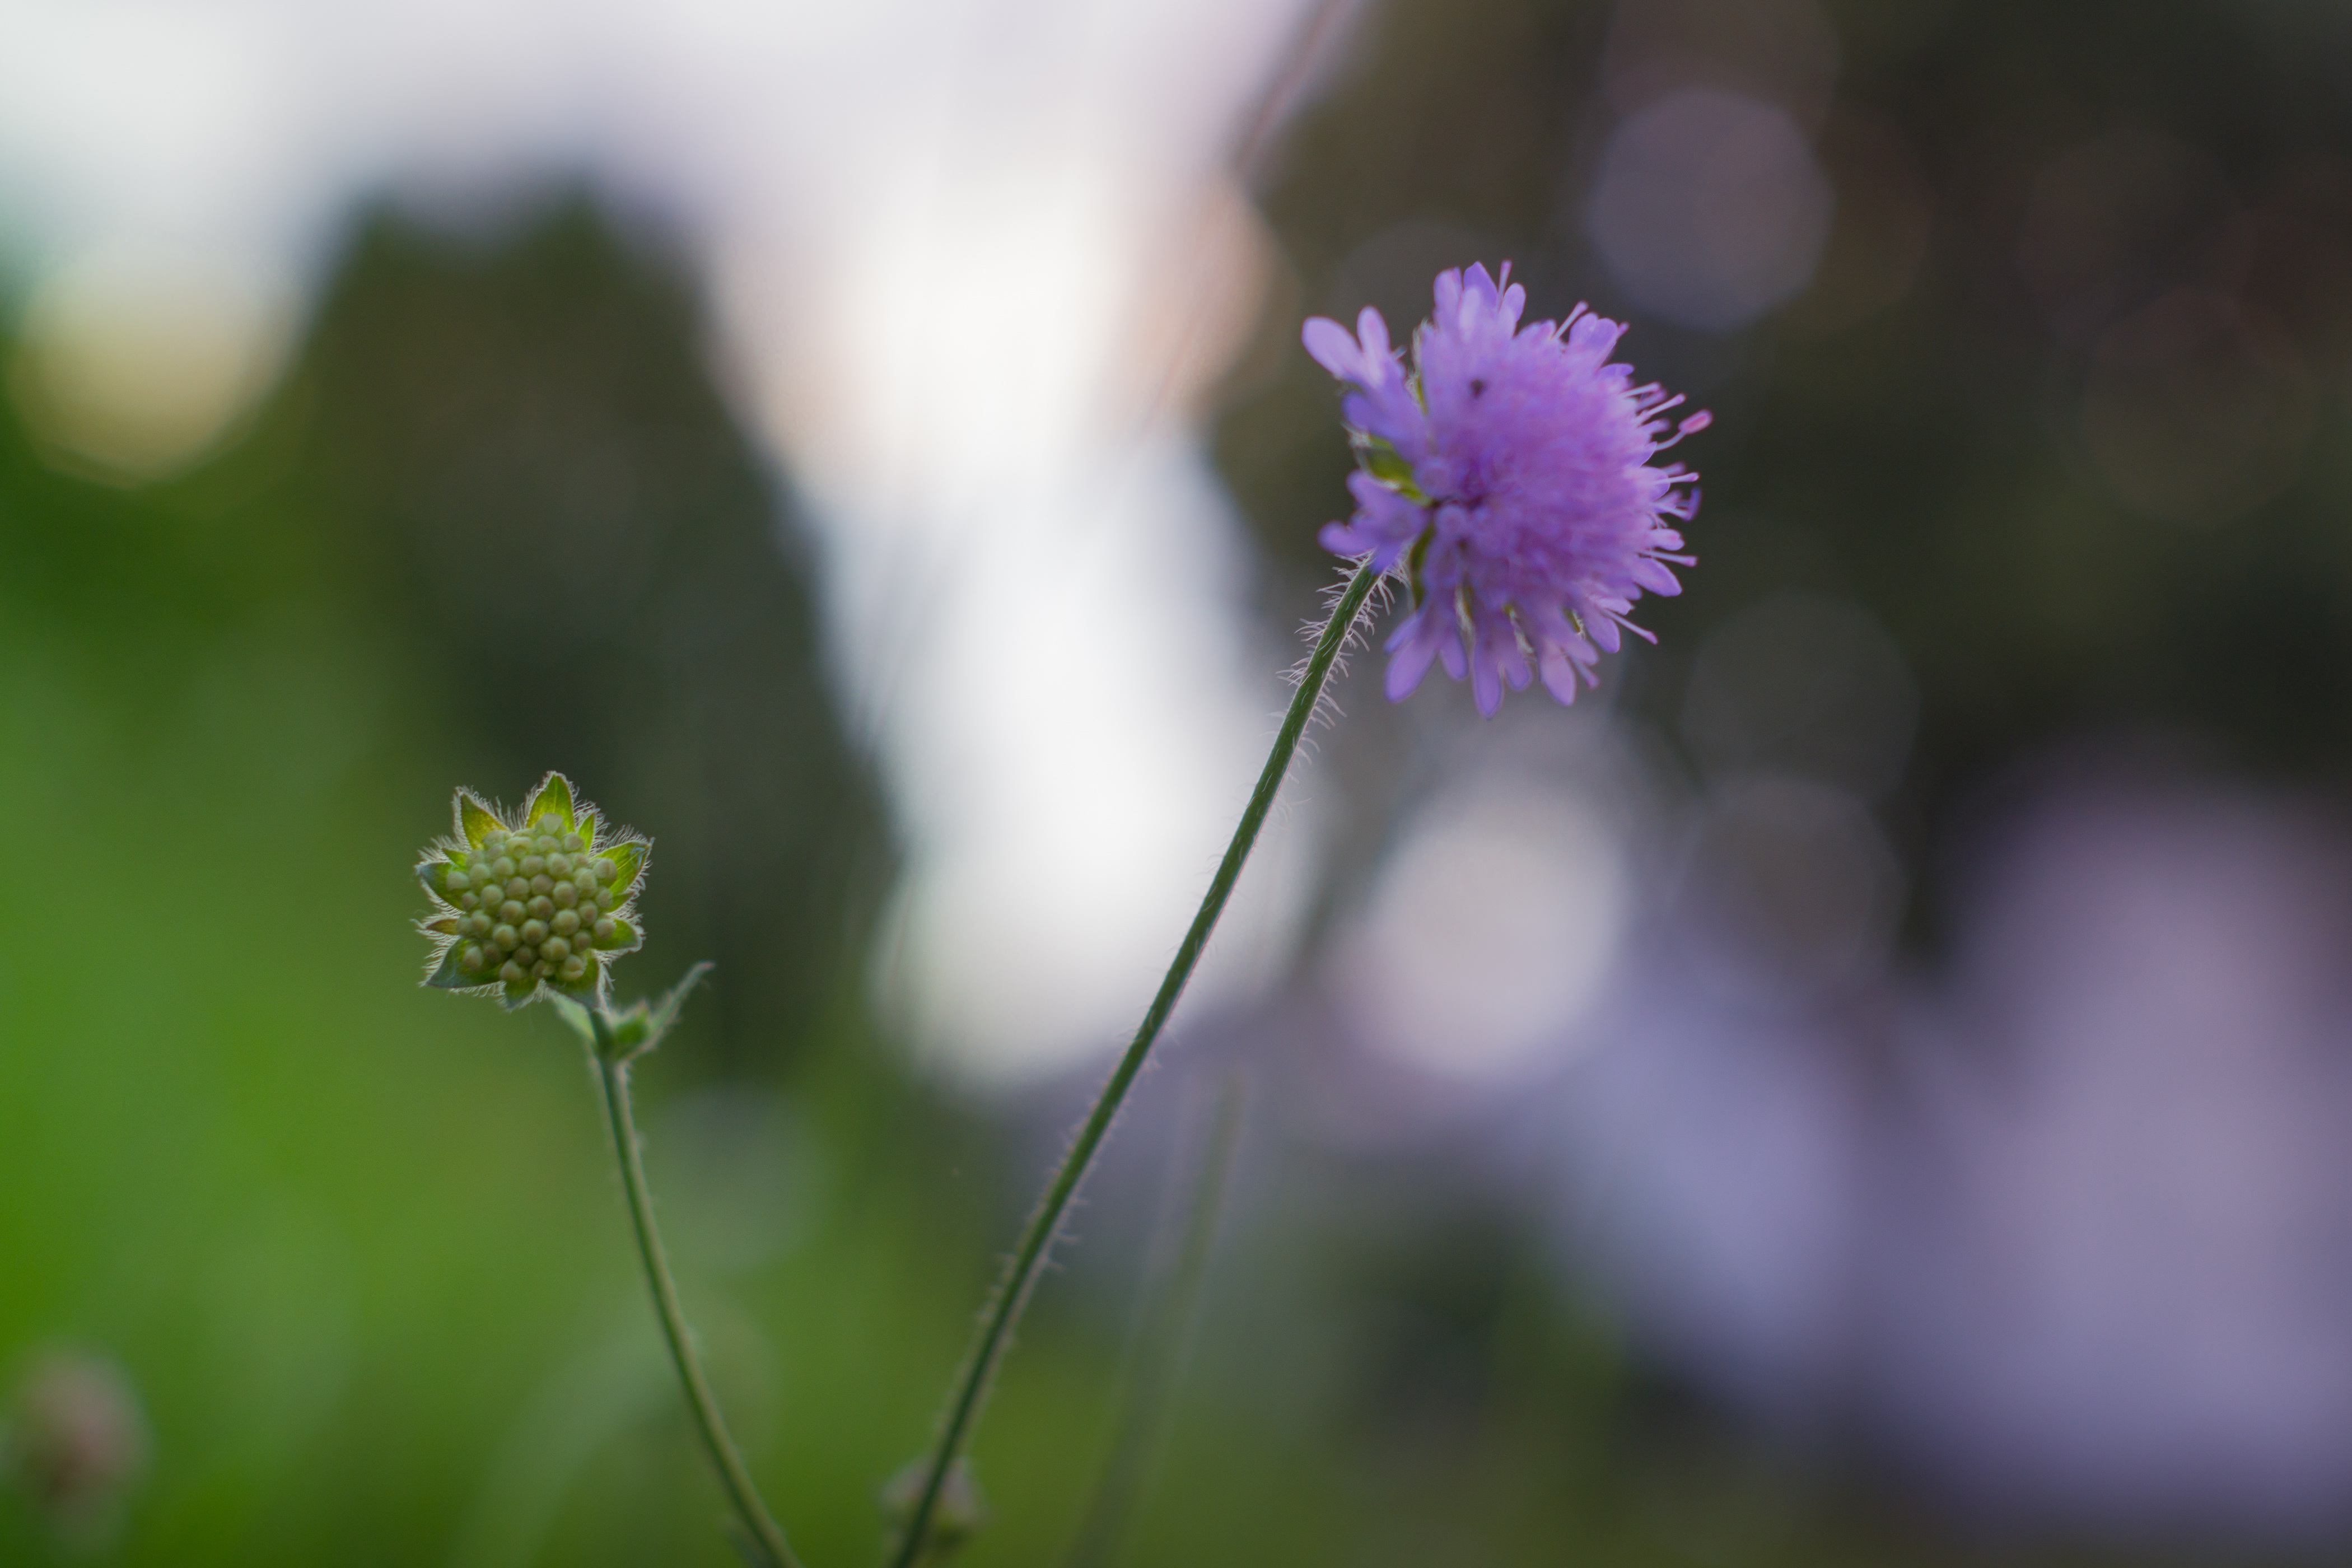
nature, grass, blossom, plant, photography, meadow, leaf, flower, petal, green, botany, flora, wildflower, close up, macro photography, flowering plant, plant stem, land plant